Mexico

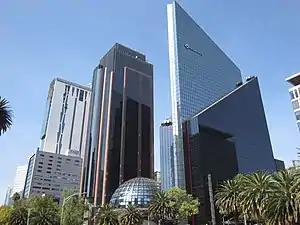
Mexican Stock Exchange building, in Mexico City

Climate change in Mexico is causing widespread impacts including rising temperatures, altered precipitation patterns, intensified hurricanes, and sea-level rise in coastal regions. These changes pose threats to water resources and agriculture (particularly for rural and smallholder farmers), and affect crops including maize and coffee, contributing to economic insecurity. Climate change is impacting Mexicans' health, exacerbating human migration, and increasing extinction risk for Mexico's biodiversity by as much as ten times for endemic species.